William Tecumseh Sherman

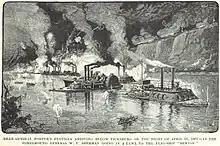
The engraving depicts Admiral Porter's flotilla of gunships and transports arriving below Vicksburg on April 16, 1863, with General Sherman rowing a yawl to the "USS Benton".

Sherman's younger brother John was, from his seat in the U.S. Congress, a prominent advocate against slavery. Before the Civil War, however, the more conservative William had expressed some sympathy for the white Southerners' defense of their traditional agrarian system, including the institution of slavery. On the other hand, he was adamantly opposed to the secession of the southern states. In Louisiana, he became a close friend of professor David French Boyd, a native of Virginia and an enthusiastic secessionist. Boyd later recalled witnessing that, when news of South Carolina's secession from the United States reached them at the Seminary, "Sherman burst out crying, and began, in his nervous way, pacing the floor and deprecating the step which he feared might bring destruction on the whole country." In what some authors have seen as an accurate prophecy of the conflict that would engulf the United States during the next four years, Boyd recalled Sherman declaring: